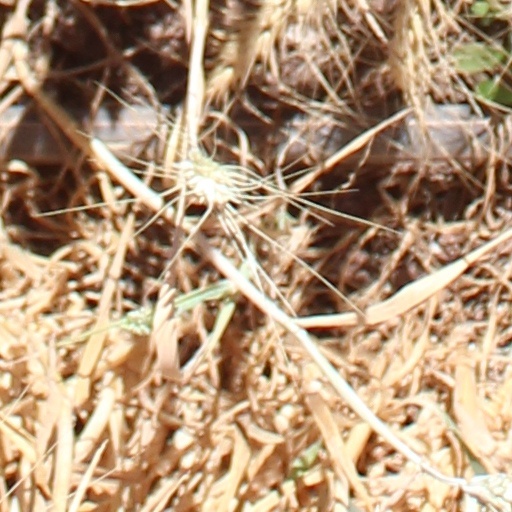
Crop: wheat